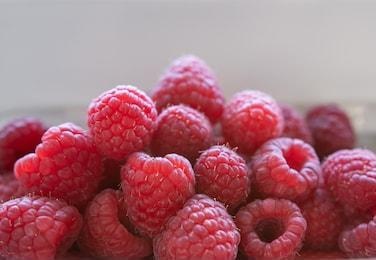
Label: raspberry